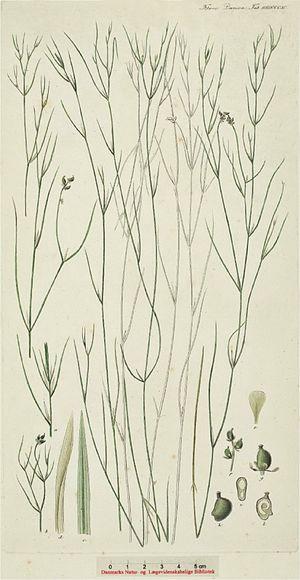
Potamogeton trichoides, de noms communs Potamot dense, Potamot serré, Potamot filiforme ou Potamot capillaire, est une espèce de plantes aquatiques de la famille des Potamogetonaceae et du genre Potamogeton.